Anglicanism

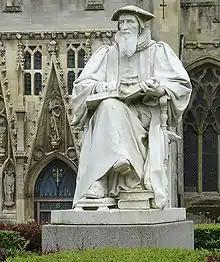
Richard Hooker (1554–1600), one of the most influential figures in shaping Anglican theology and self-identity

With the Elizabethan Settlement of 1559, the Protestant identity of the English and Irish churches was affirmed by means of parliamentary legislation which mandated allegiance and loyalty to the English Crown in all their members. The Elizabethan church began to develop distinct religious traditions, assimilating some of the theology of Reformed churches with the services in the "Book of Common Prayer" (which drew extensively on the Sarum Rite native to England), under the leadership and organisation of a continuing episcopate. Over the years, these traditions themselves came to command adherence and loyalty. The Elizabethan Settlement stopped the radical Protestant tendencies under Edward VI by combining the more radical elements of the 1552 prayer book with the conservative "Catholic" 1549 prayer book into the 1559 "Book of Common Prayer". From then on, Protestantism was in a "state of arrested development", regardless of the attempts to detach the Church of England from its "idiosyncratic anchorage in the medieval past" by various groups which tried to push it towards a more Reformed theology and governance in the years 1560–1660.